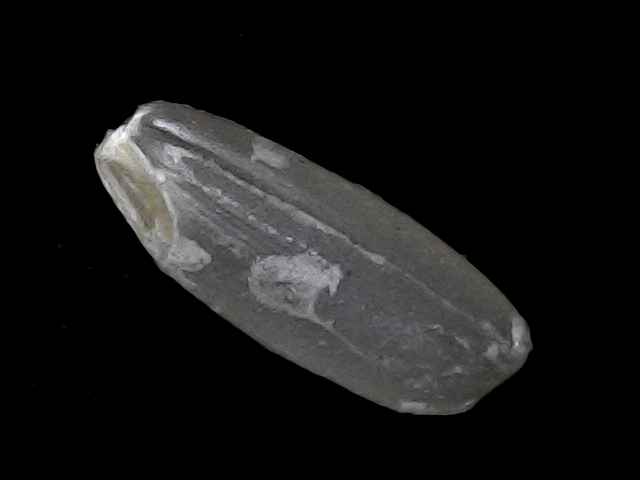
Rice variety: BD93